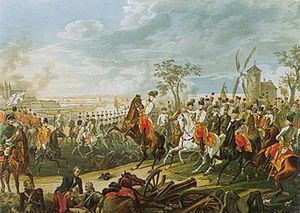
La bataille de Tournai se déroula le 22 mai 1794 en Belgique, dans le Hainaut près de l'Escaut entre les forces françaises du général Jean-Charles Pichegru et les coalisés commandés par Frederick Josias de Saxe-Cobourg-Saalfeld.